Eva Perón

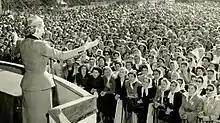
Perón speaking to a crowd of women.

The "Sociedad de Beneficencia de Buenos Aires" (Society of Beneficence), a charitable organization made up of 87 society ladies, was responsible for most works of charity in Buenos Aires prior to the election of Juan Perón. At one point, the "Sociedad" had cared heavily for orphans and homeless women, but had slowed these activities by the time of the first term of Juan Perón. In the 1800s, the "Sociedad" had been supported by private contributions, largely those of the husbands of the society ladies, but by the 1940s, the "Sociedad" was supported by the government.